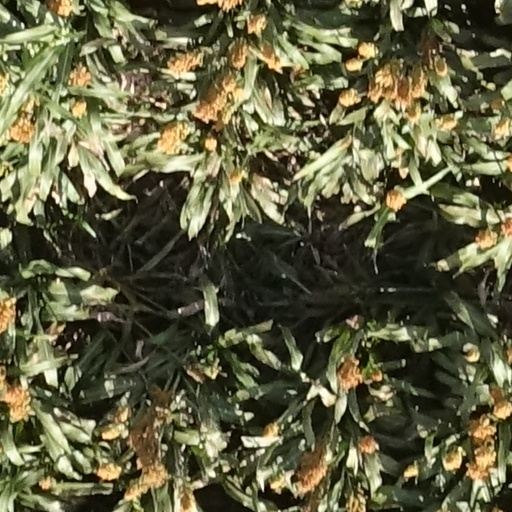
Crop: sorghum